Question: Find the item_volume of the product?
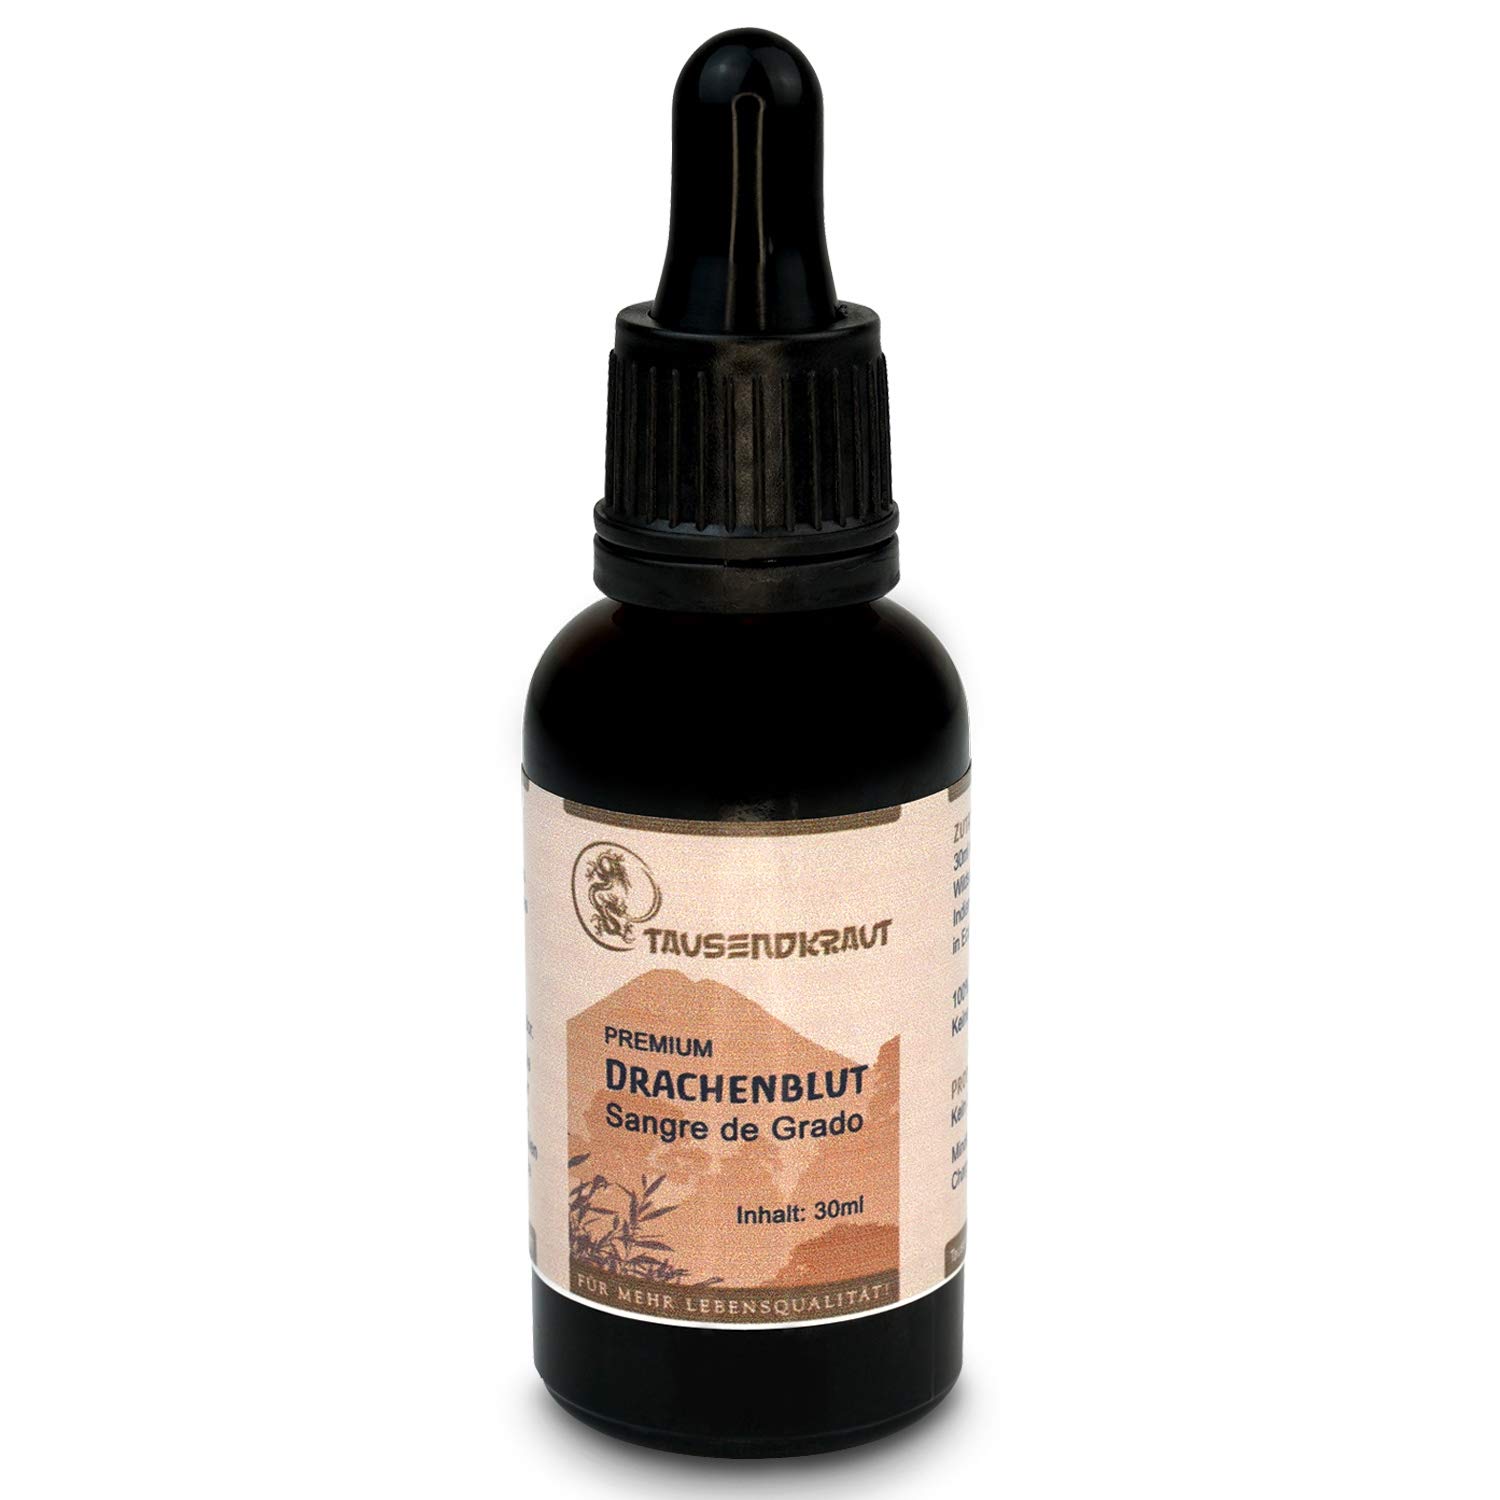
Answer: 30.0 millilitre